Samuel Ransom

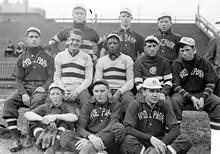
1902 Hyde Park Baseball Team

Ransom was born in Illinois and attended Hyde Park Preparatory Academy from 1899 to 1902. In football, he played halfback. In baseball, he played catcher, he was a forward on the basketball team, and worked on field events for the track team.